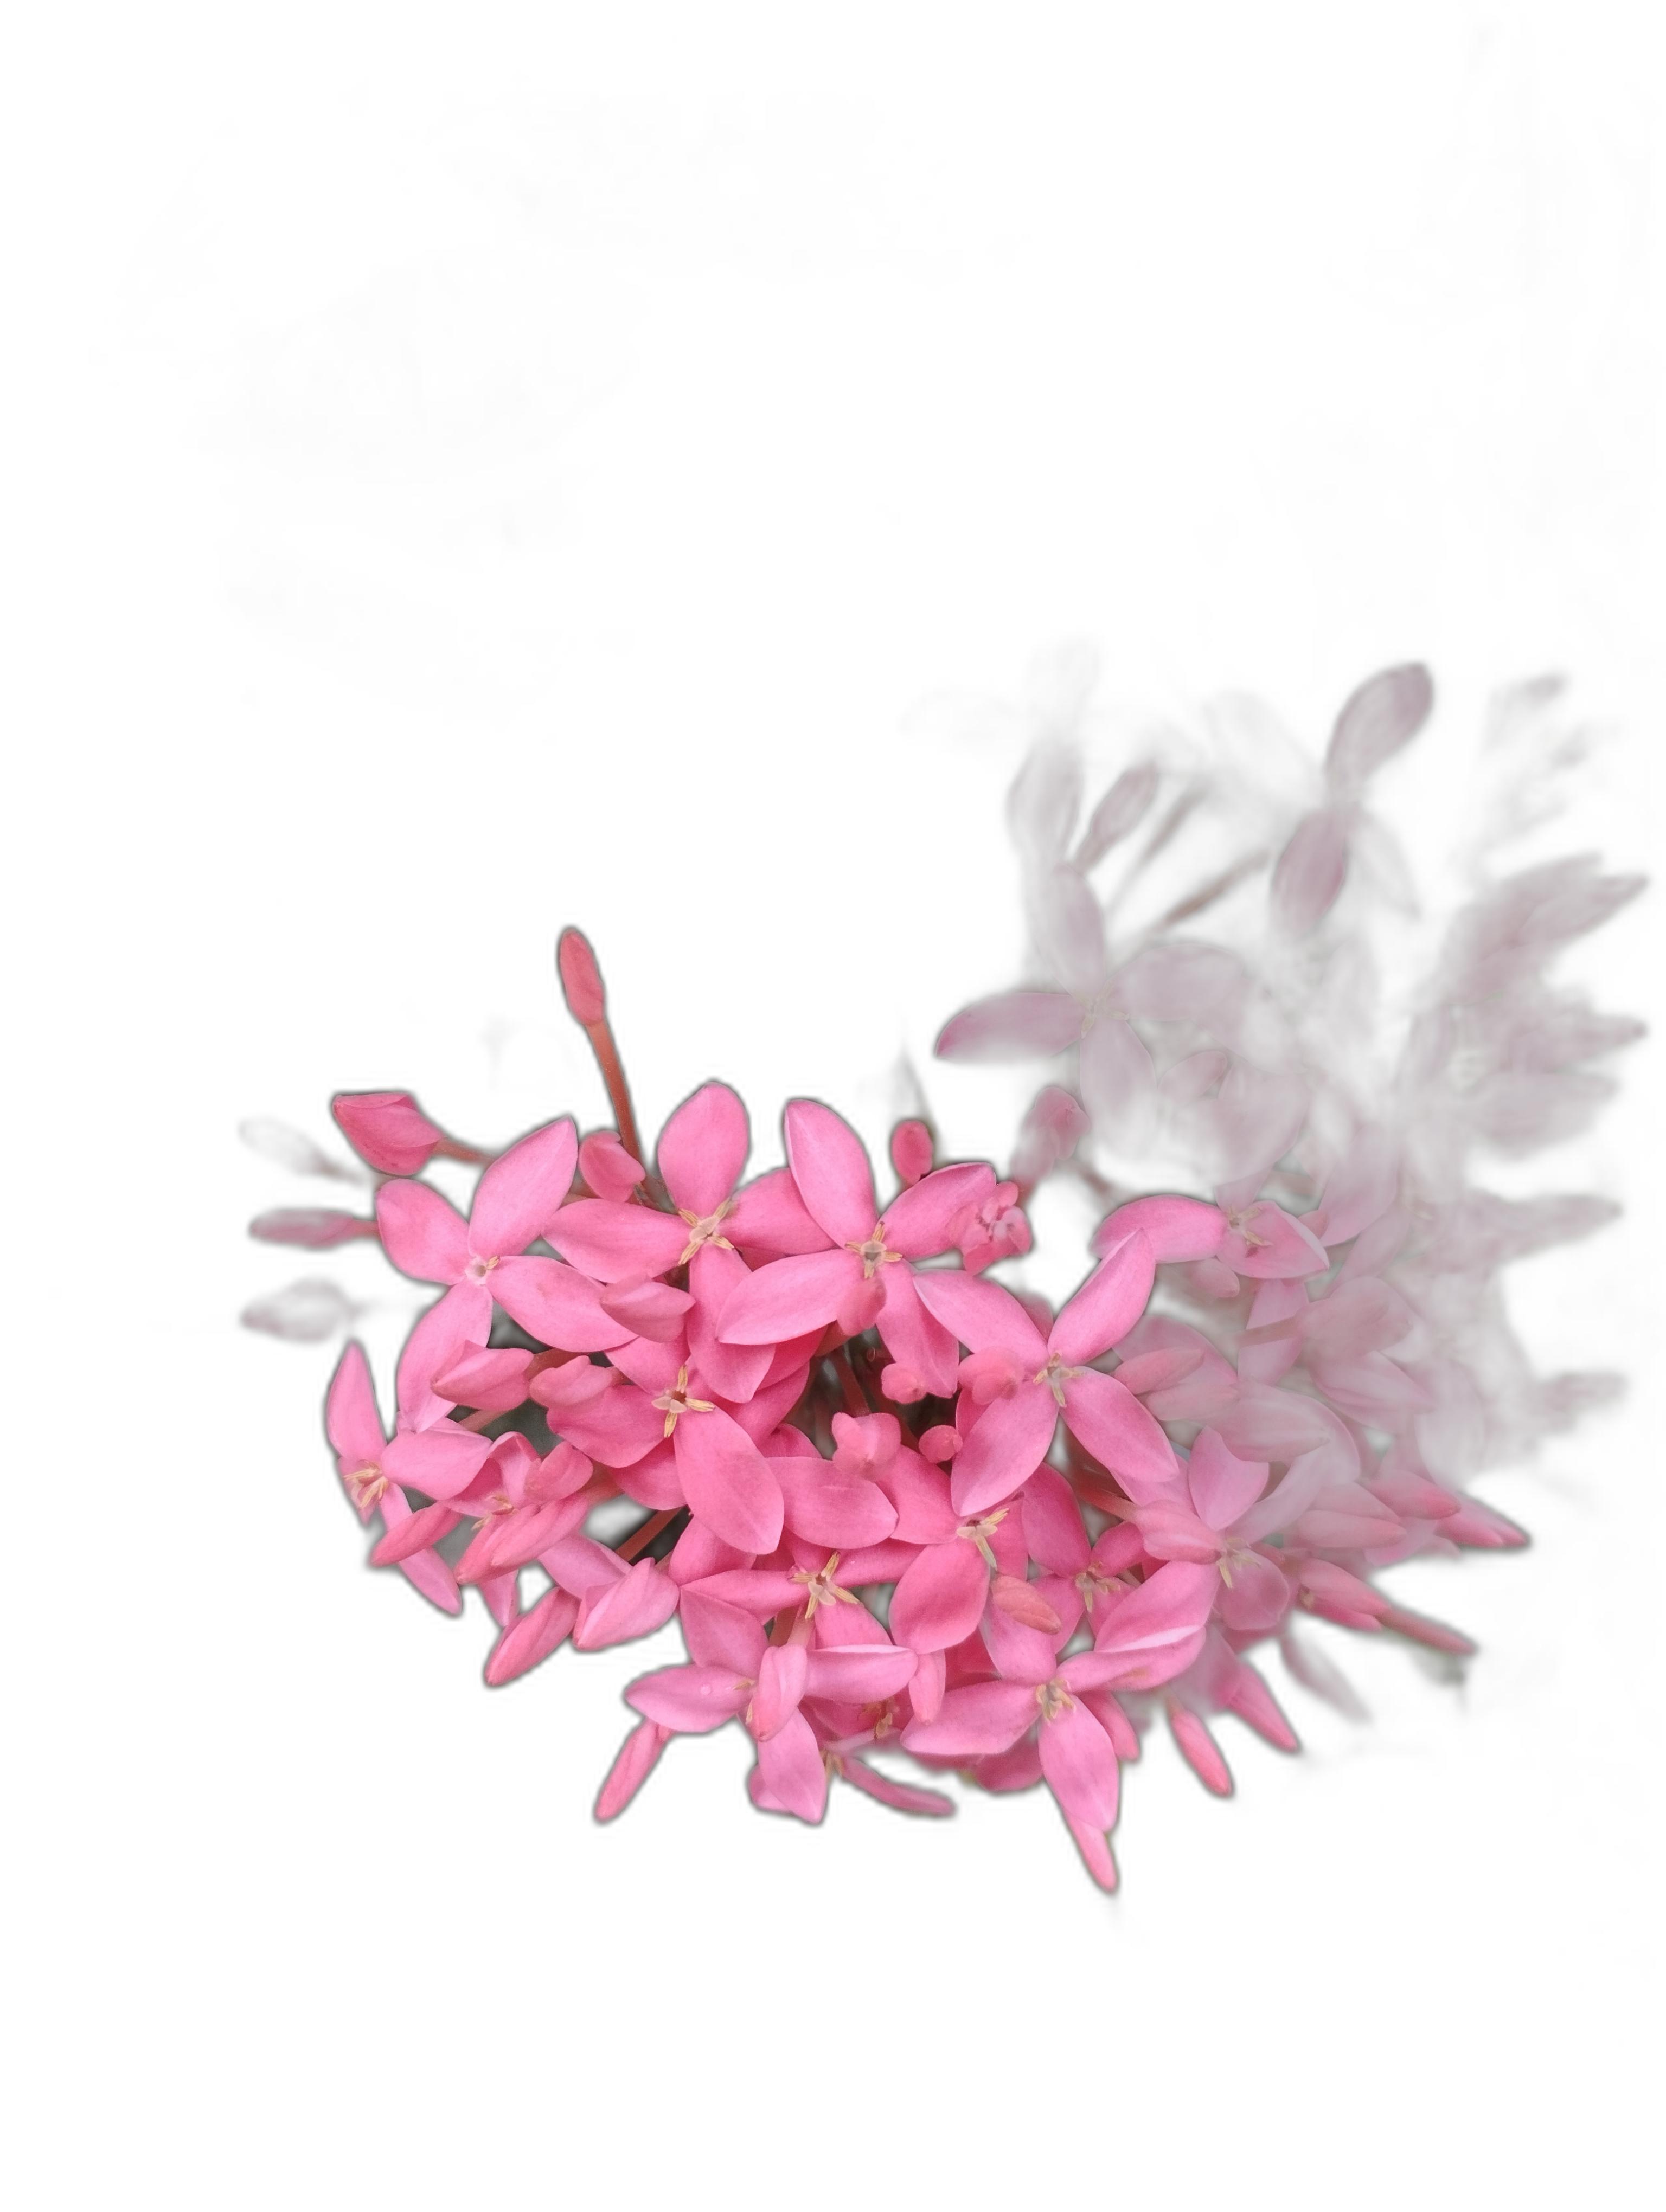
Label: Jungle geranium